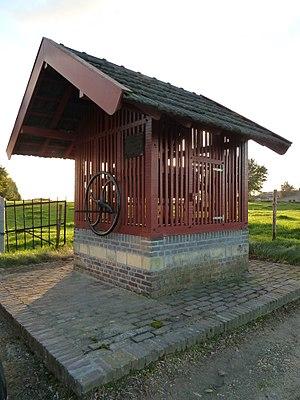
Klein Welsden est un hameau située dans la commune néerlandaise d'Eijsden-Margraten, dans la province du Limbourg. Le 1ᵉʳ janvier 2003, le hameau comptait 50 habitants.